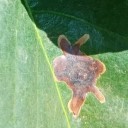
Label: Miner